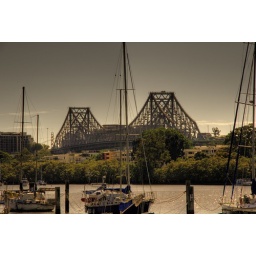
clear grey skies over the bridge